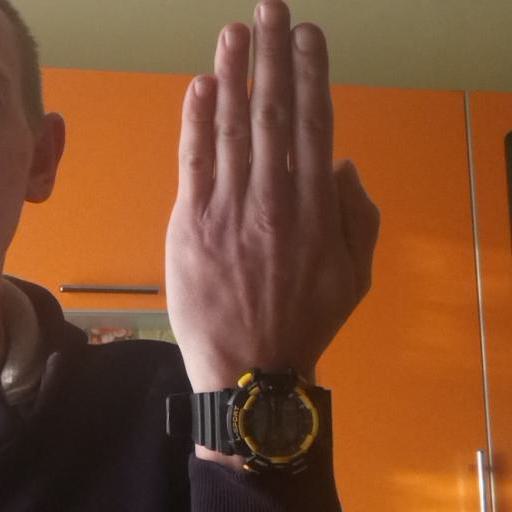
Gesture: stop_inverted